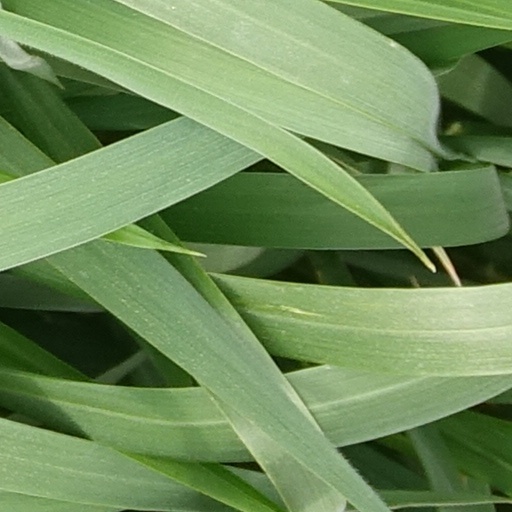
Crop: wheat